Navi Mumbai

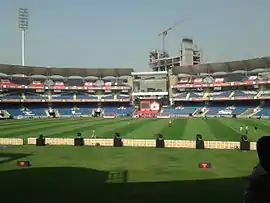
The DY Patil International Stadium in Nerul

According to Census India, the population of Navi Mumbai in 2011 is 1,120,547, out of which males and females are 610,060 and 510,487 respectively. Meanwhile, its metropolitan population is 18,414,288, of which 9,894,088 are males and 8,520,200 are females. At least 60% of the population speaks the Marathi language.